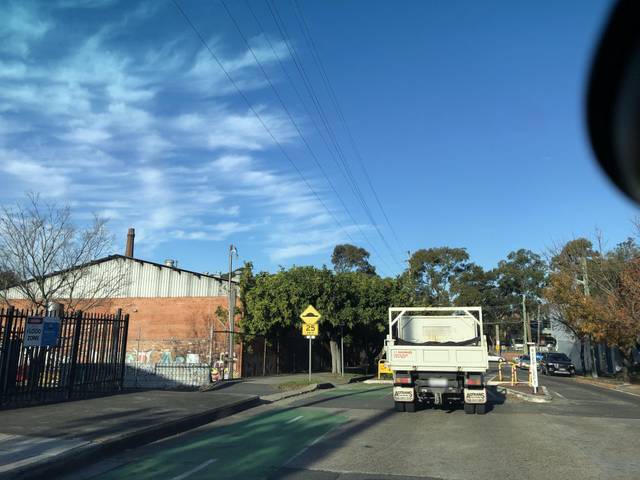
Region: Australia
Coordinates: -33.916, 151.157